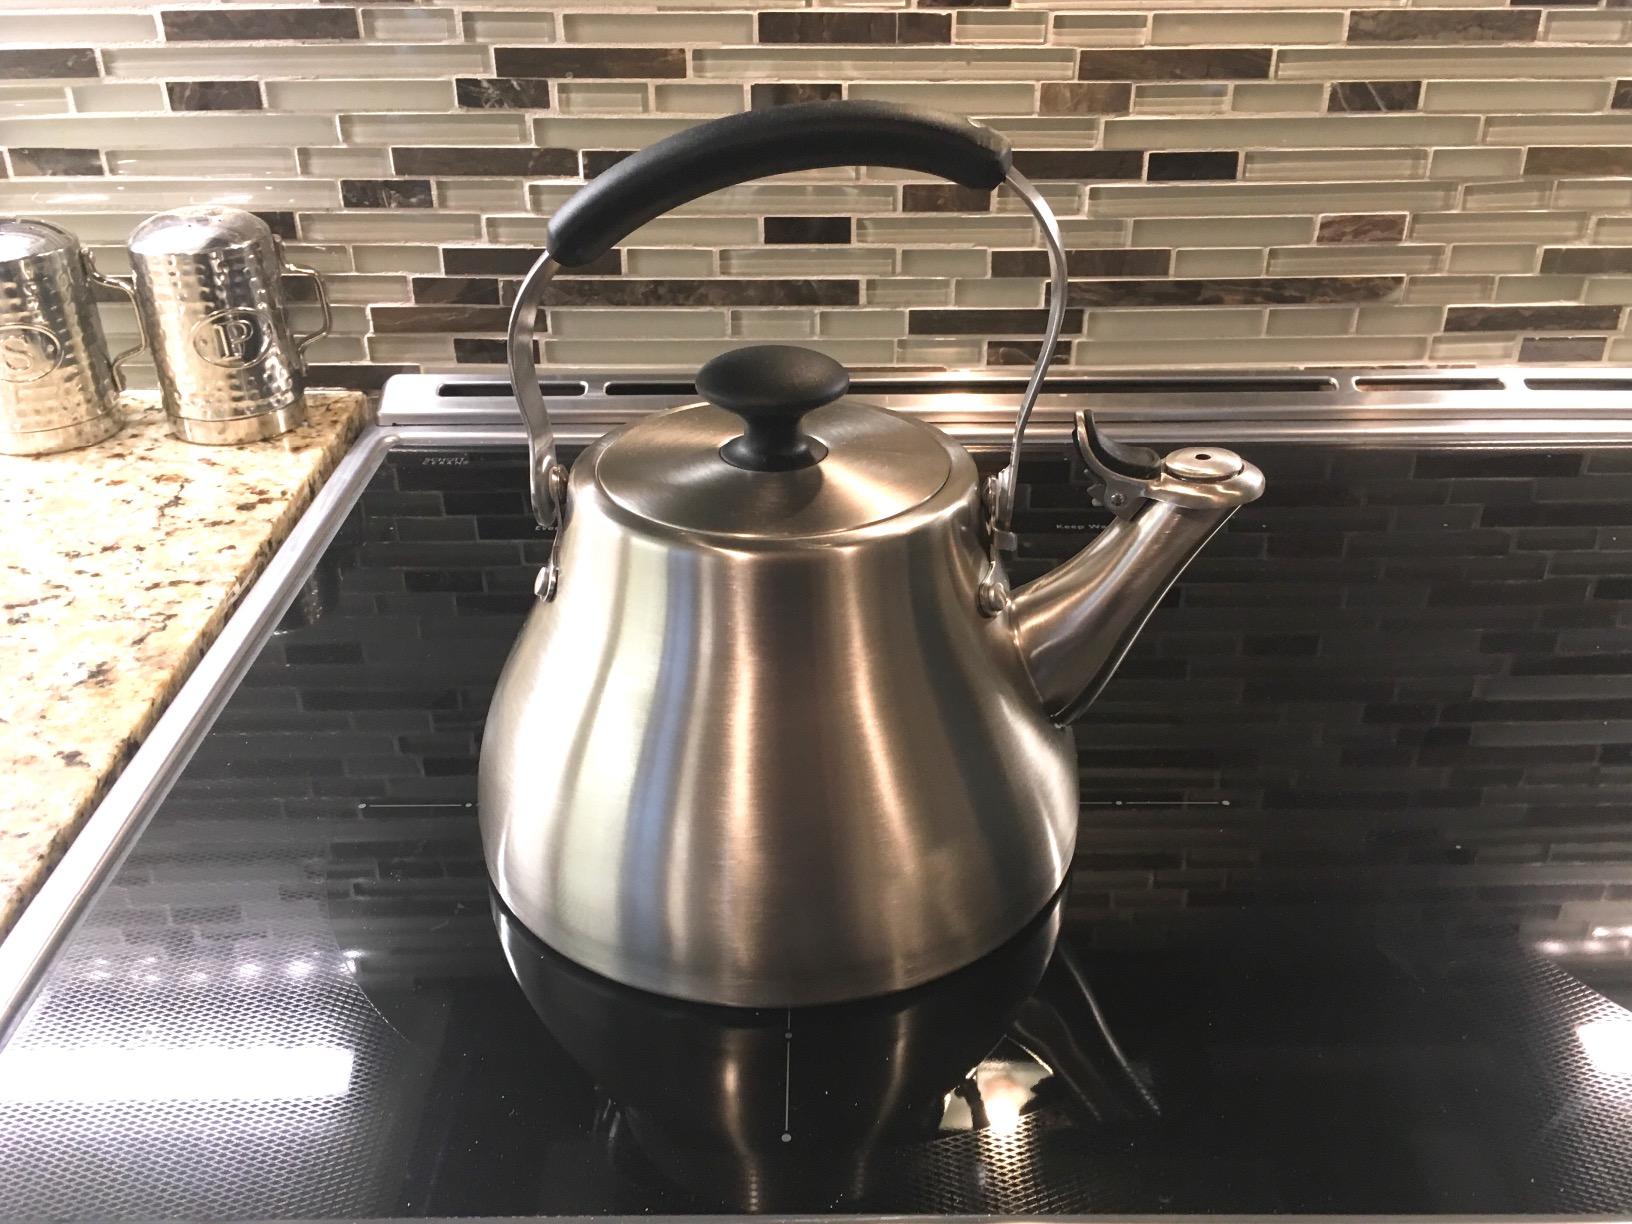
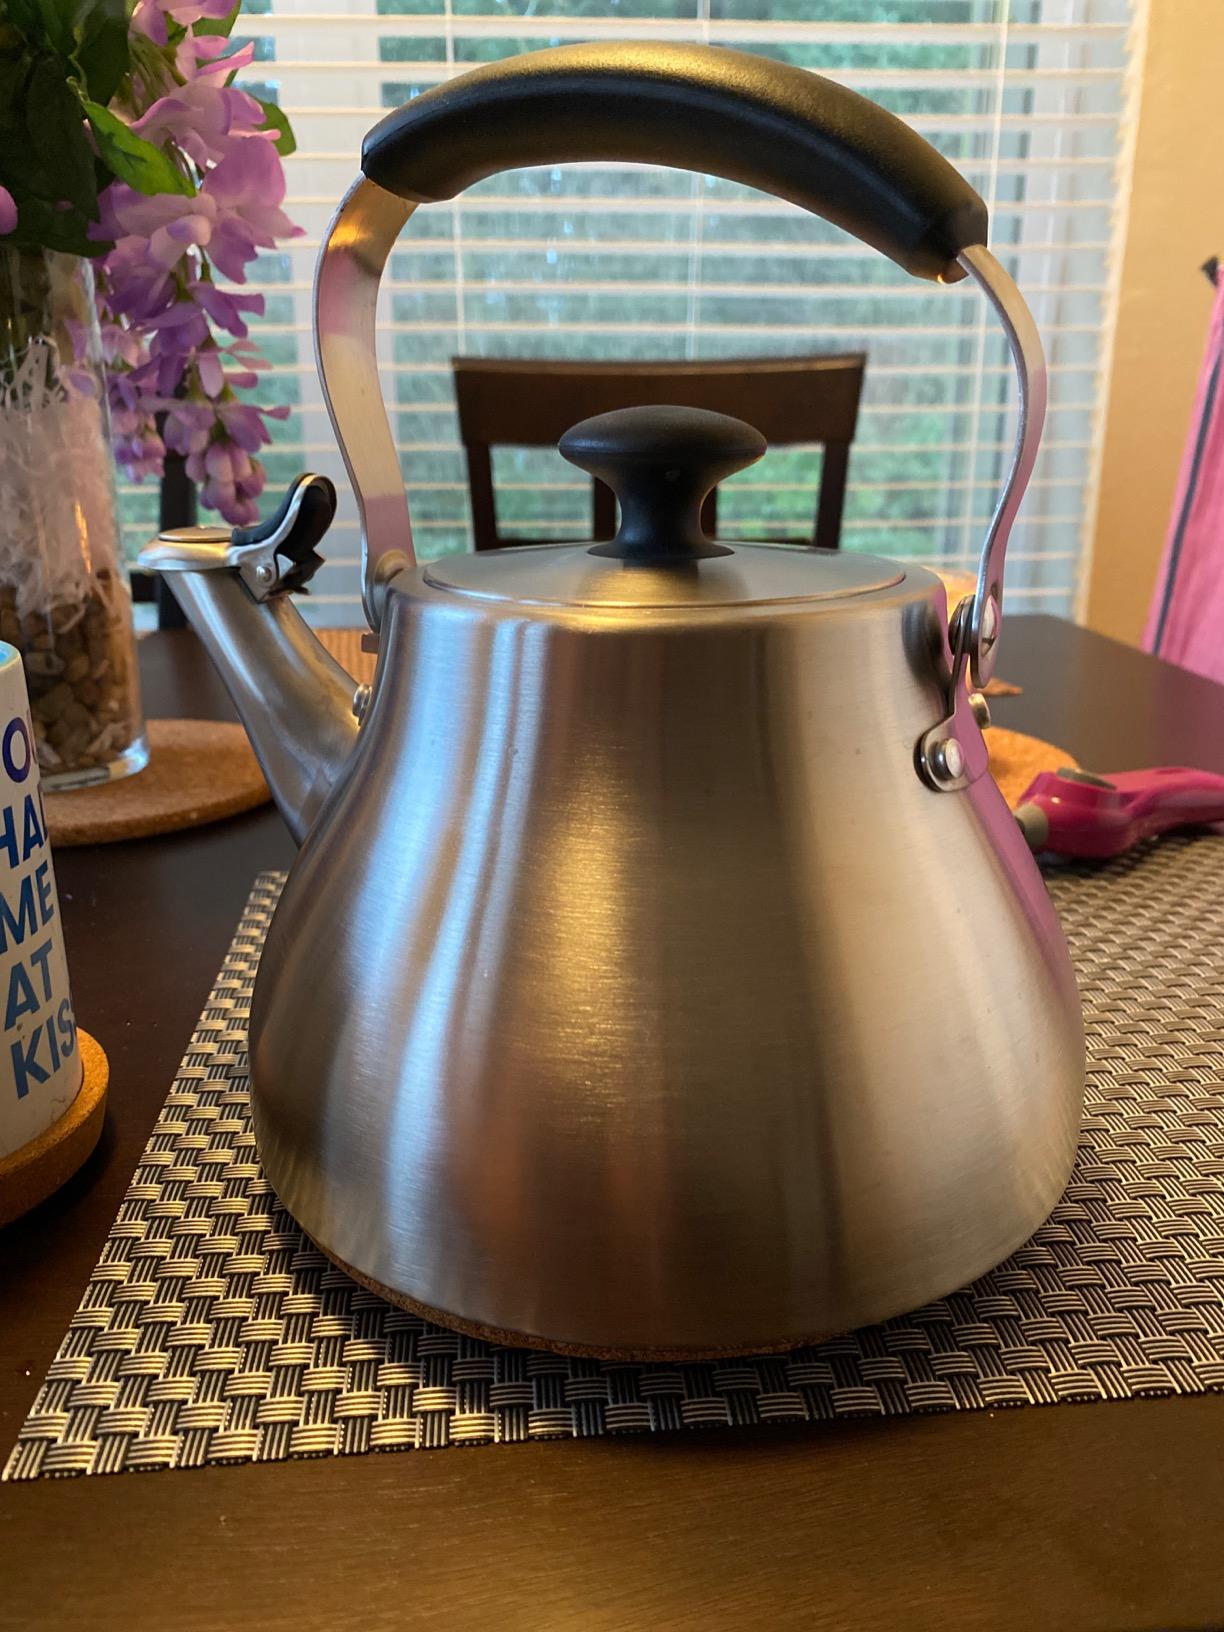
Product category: items_kettle
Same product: yes